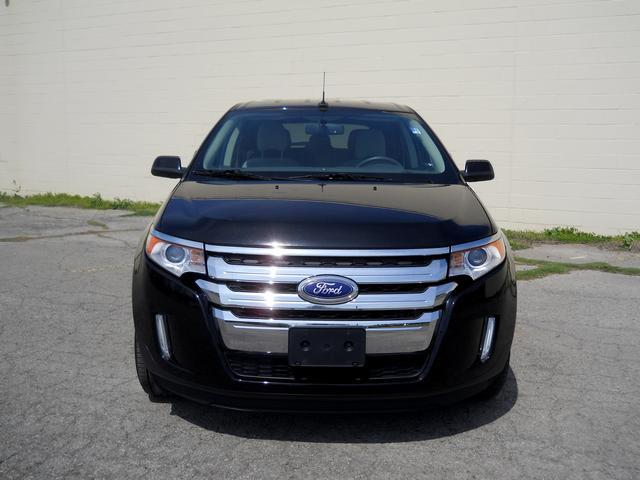
Car model: 2012 Ford Edge SUV